Invasion of Naples (1806)

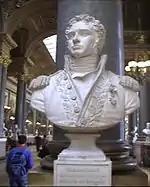
Joseph Pascal-Vallongue

Until the end of May, the French besiegers never had more than 4,000 men. But after that date, they started to get heavily reinforced, so their numbers doubled by 28 June. On that day, Masséna took personal command of the siege. In the meantime, the garrison made sorties on 13 and 15 May, putting a few cannons out of action and carrying off some prisoners. By early June, the French had dug parallels within of the fortress and constructed batteries for 100 cannons. All the work was done under murderous defensive fire from Gaeta. French General of Brigade Joseph Sécret Pascal-Vallongue was mortally wounded in the head on 12 June and died on the 17th.